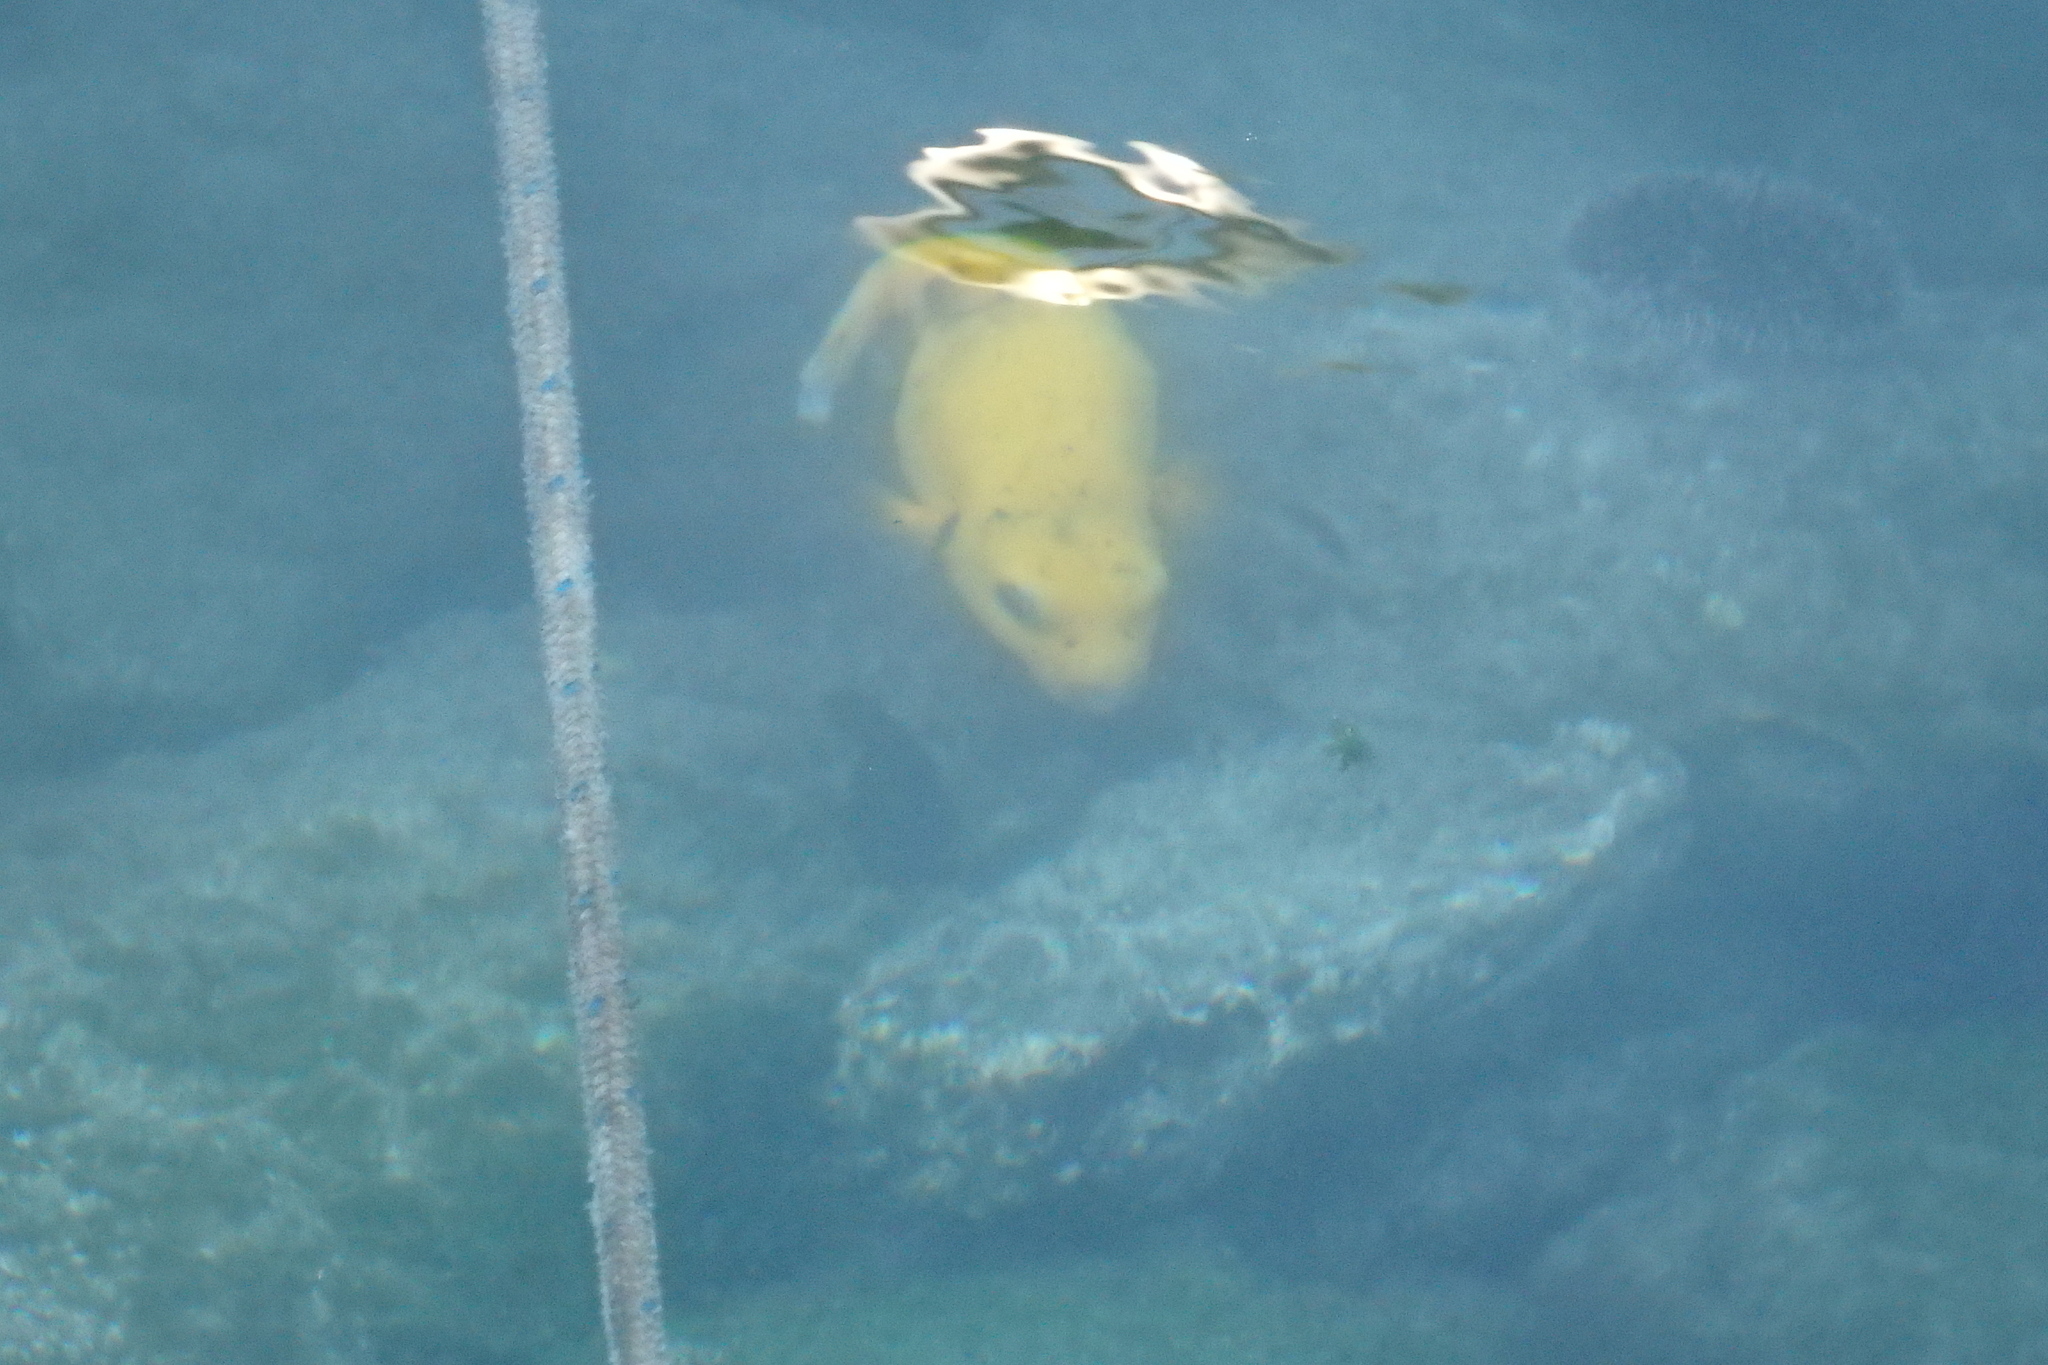
Arothron meleagris (Guineafowl Puffer)